Little Bit a Blues

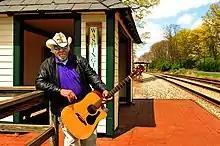
Williams in 2011

Little Bit a Blues is an American folk and blues trio comprising Warner Williams, Jay Summerour and Eric Selby, until Williams' death in 2021. They played at numerous folk and blues festivals and at concerts at the Smithsonian Institution in Washington, D.C., and were known for playing in the Piedmont blues style, a regional variant of the blues that developed in North Carolina, South Carolina, Virginia, Maryland and West Virginia.